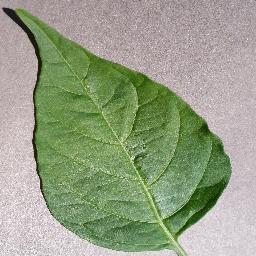
Label: Pepper,_bell___healthy